Answer in natural language. Is Doorway (marked A) to the right of framed landscape painting with airship? Choose between the following options: yes or no
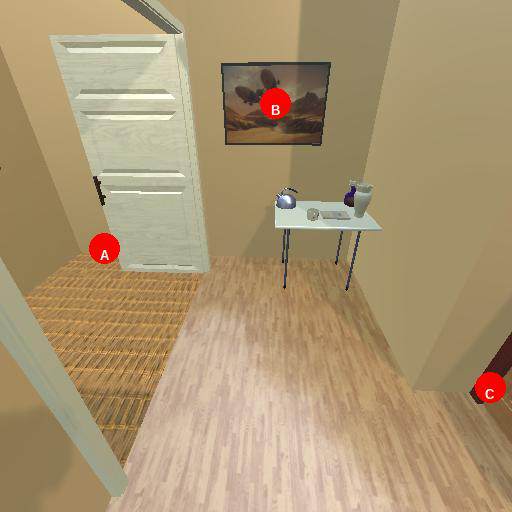
<answer>no</answer>